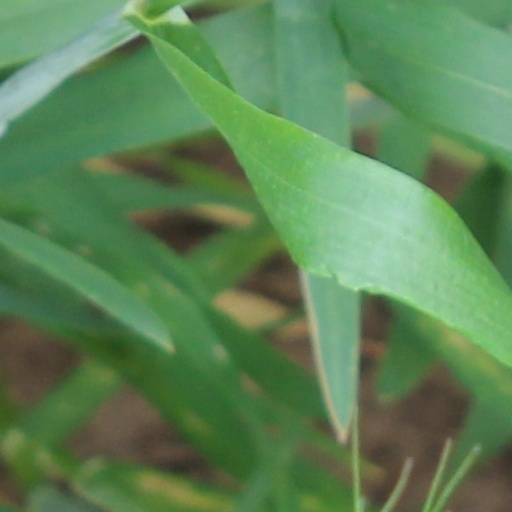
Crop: wheat